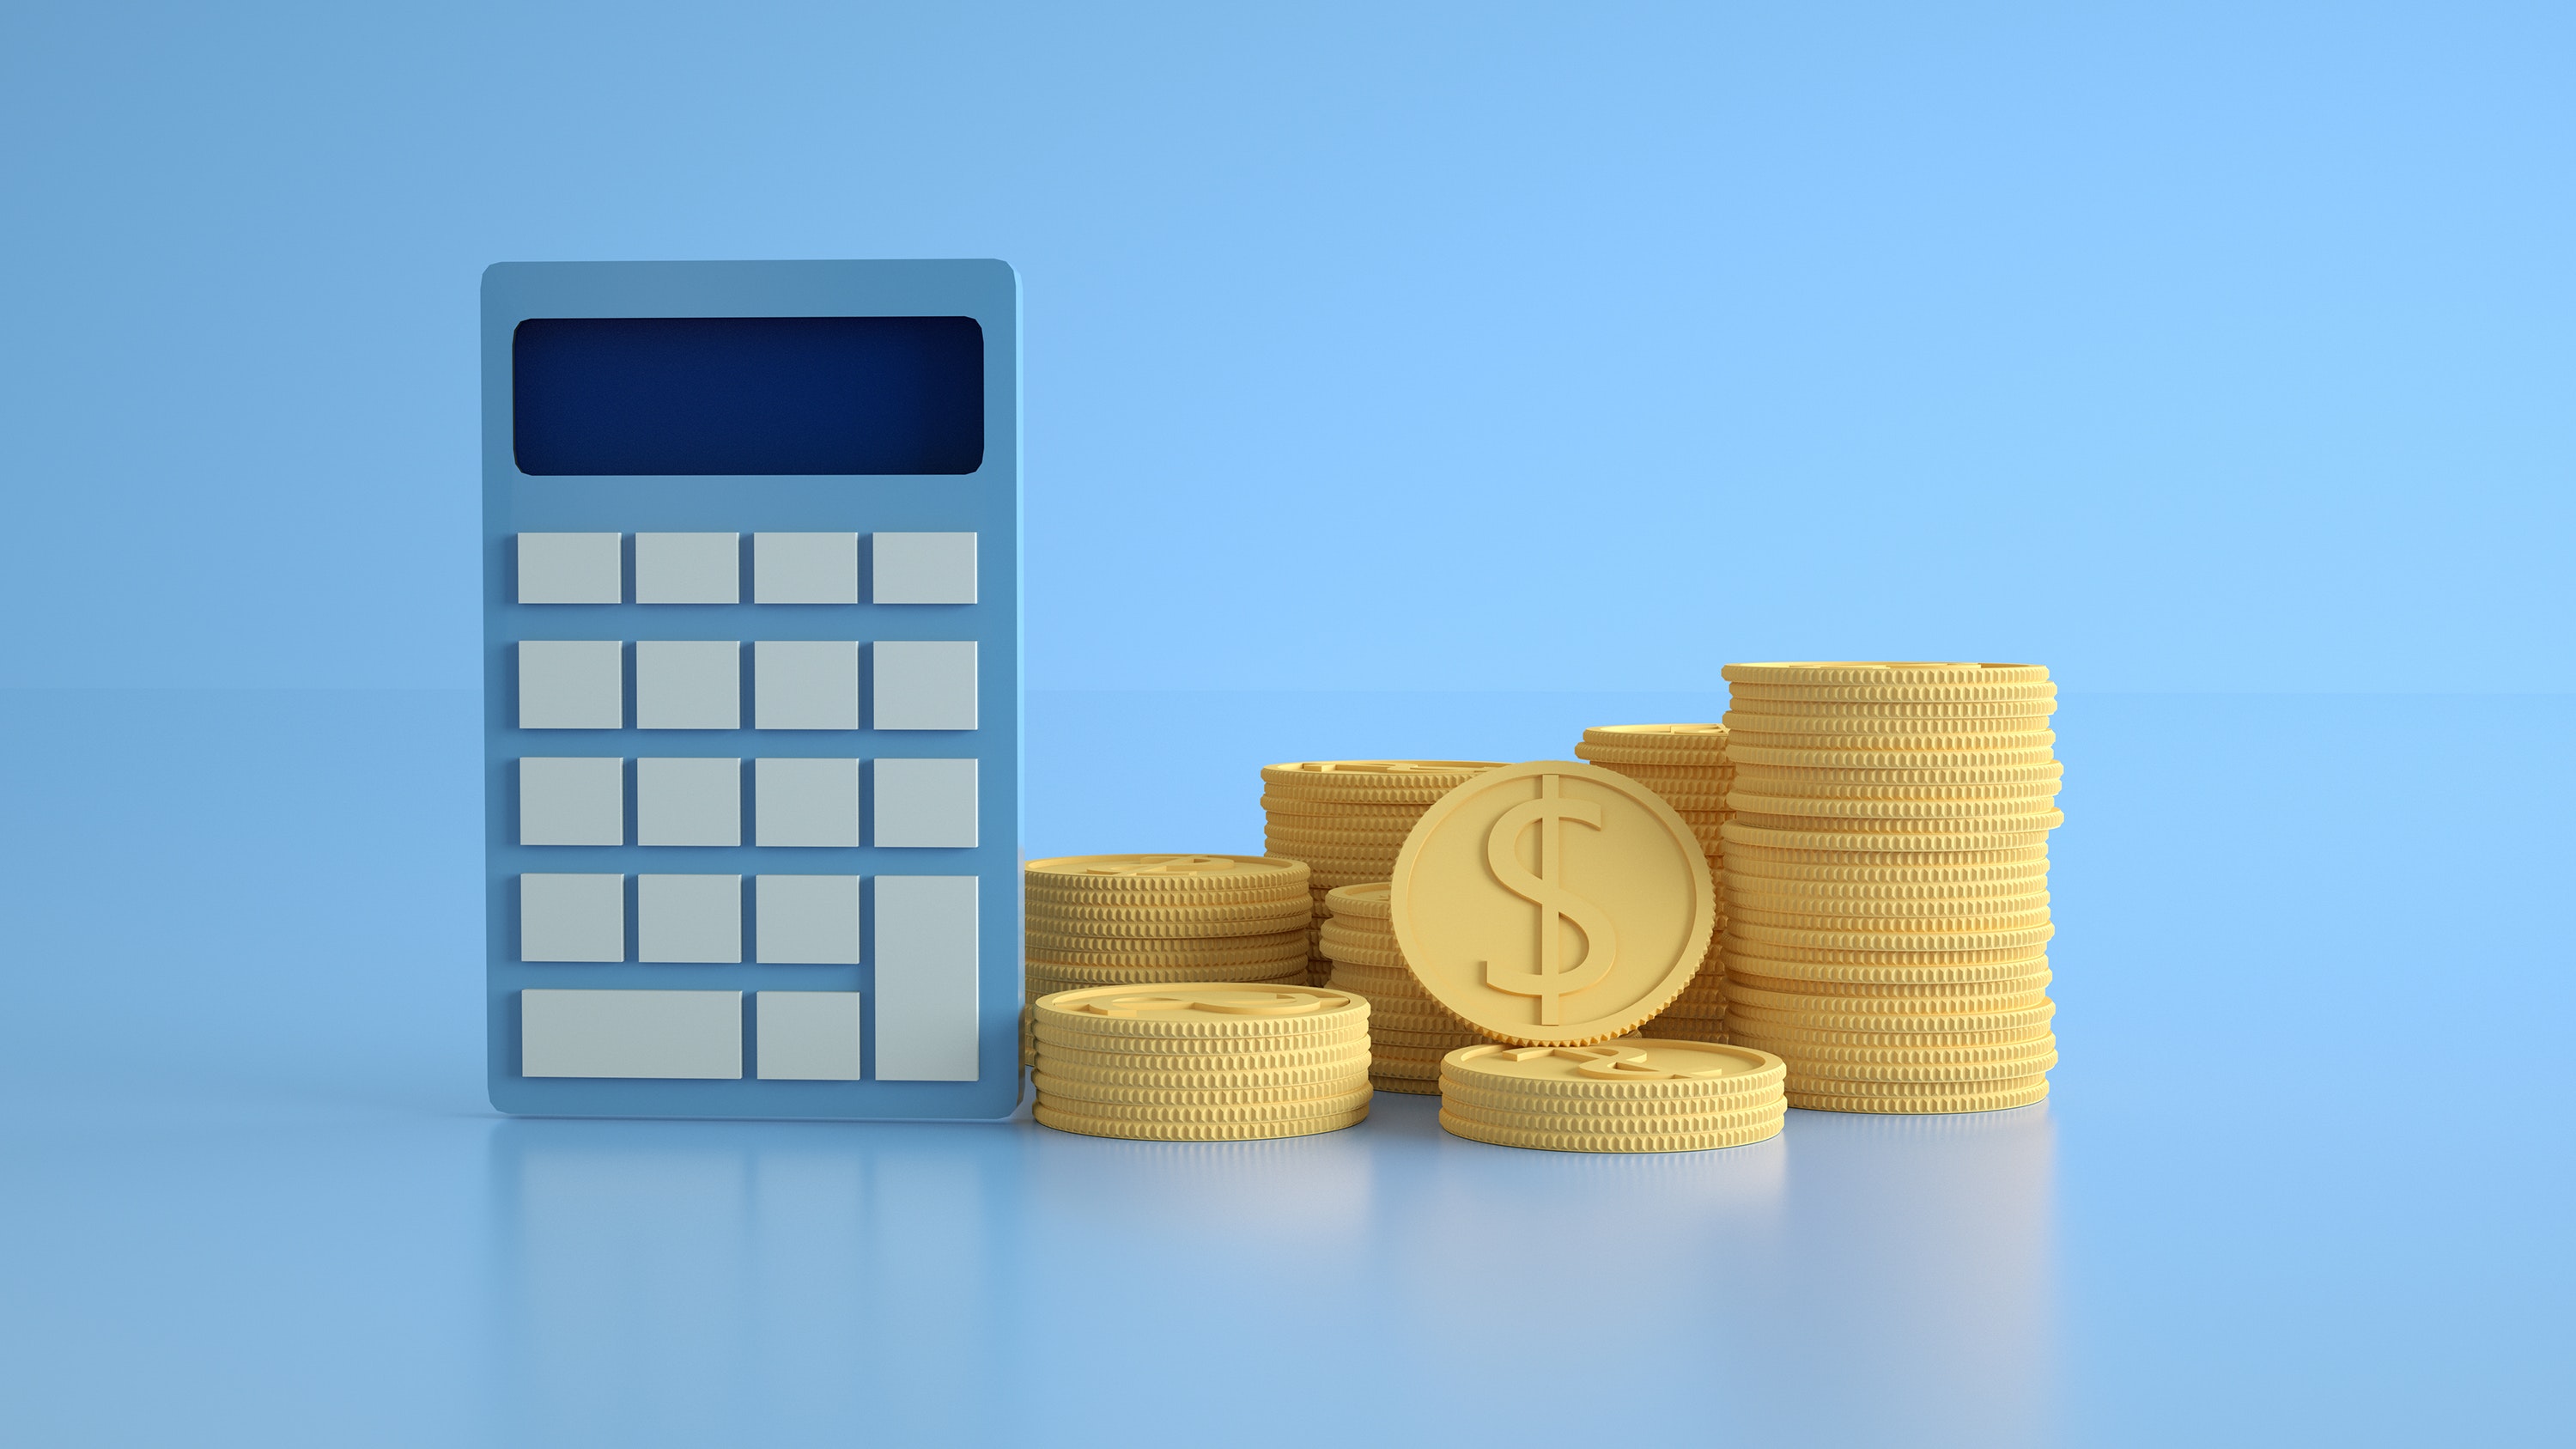
natural, product, toy, rectangle, toy block, wood, lego, electric blue, font, circle, plastic, educational toy, metal, brick, paper product, games, square, paper